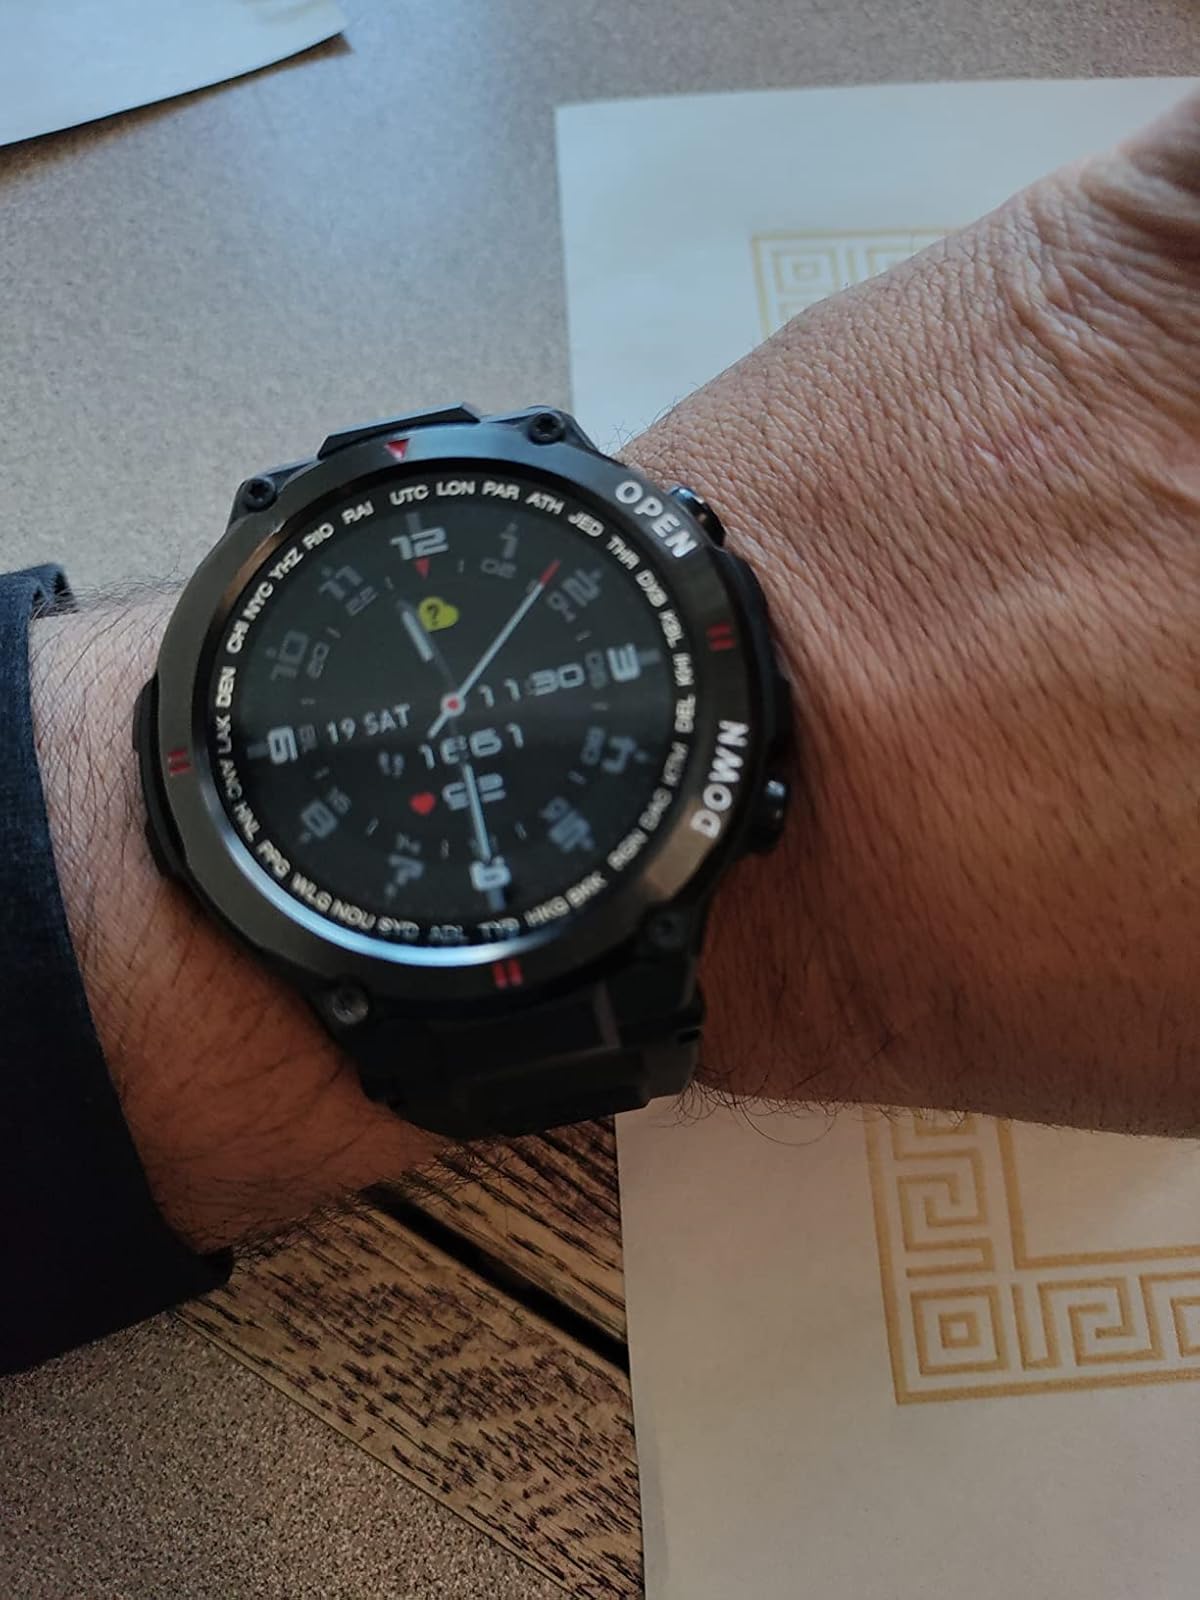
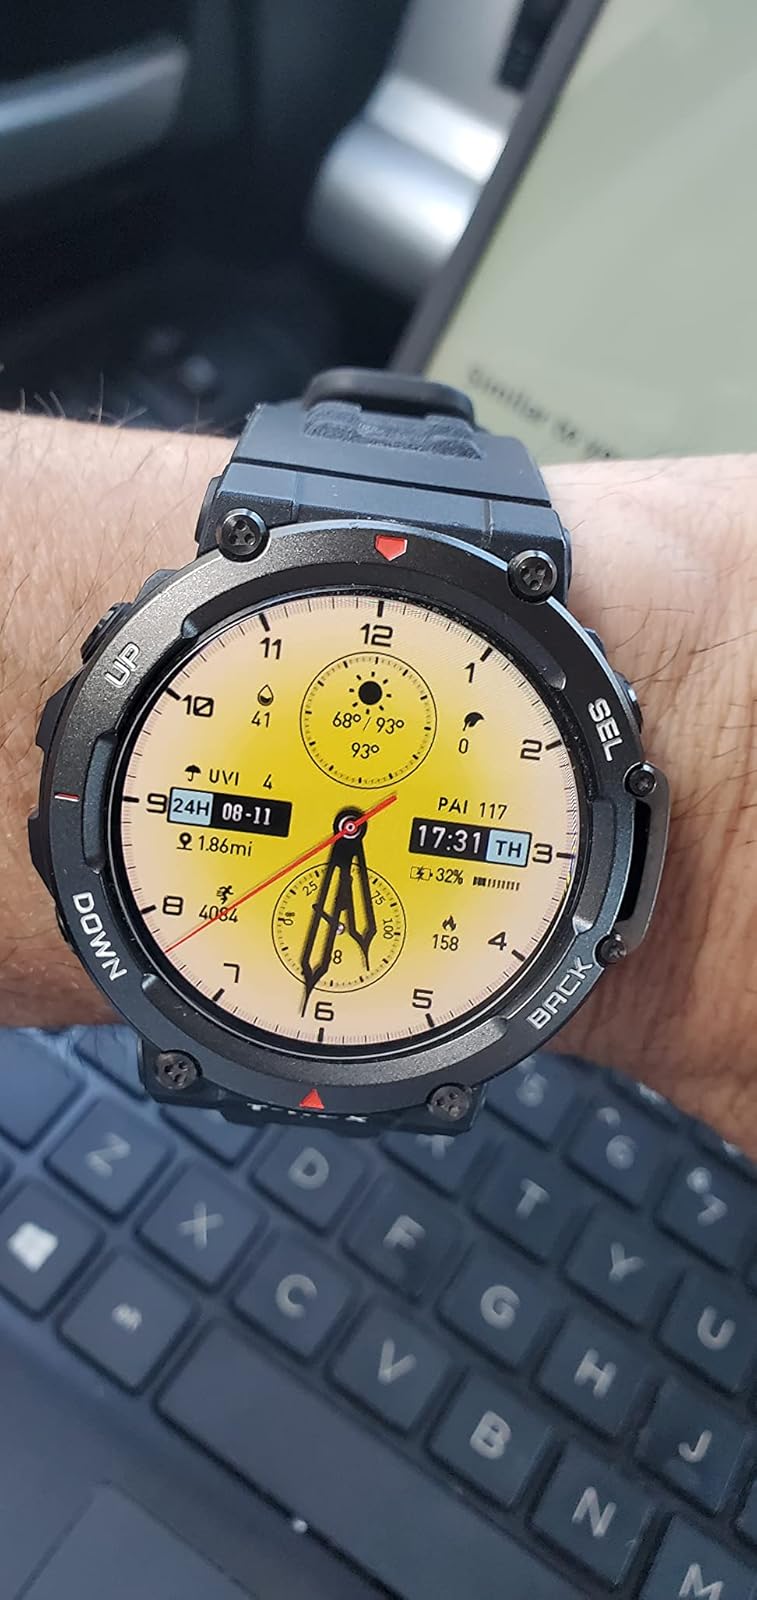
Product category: smartwatch
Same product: no